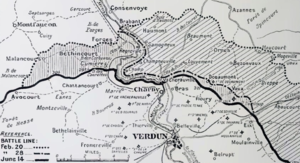
Vacherauville est une commune française située dans le département de la Meuse, en région Grand Est.